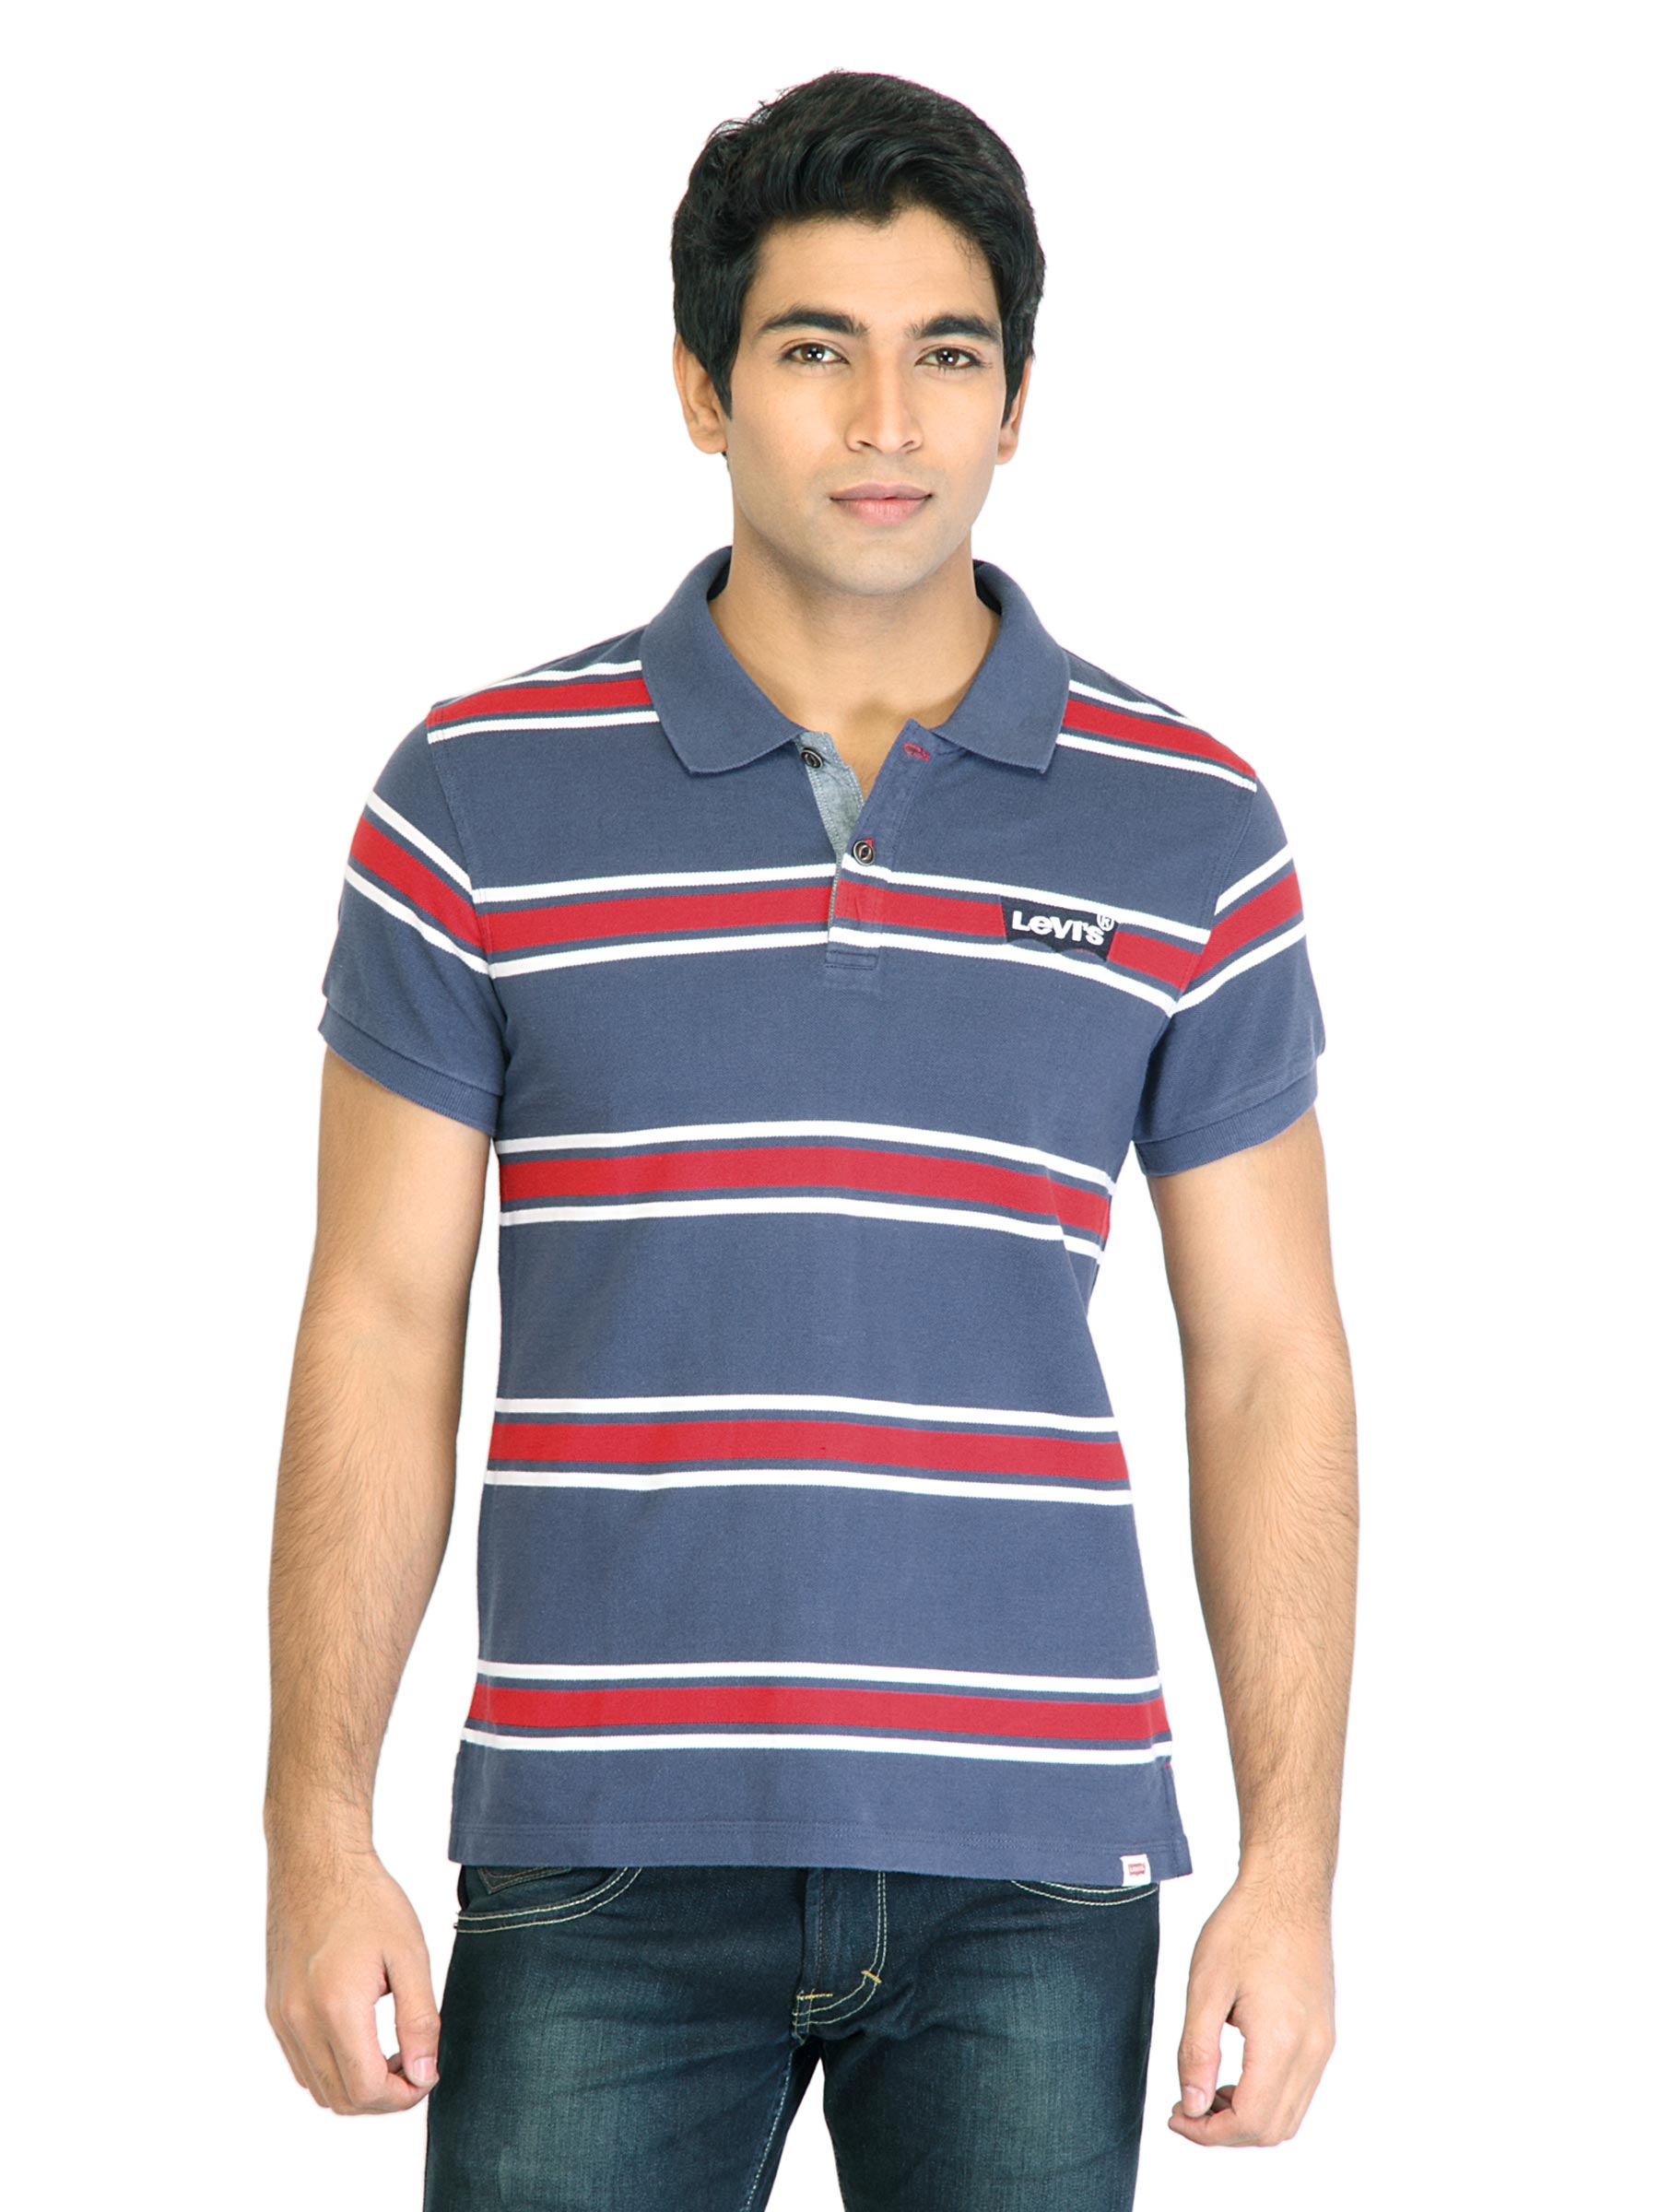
Levi's Men Stripes Navy Blue Tshirts
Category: Apparel / Topwear / Tshirts
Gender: Men
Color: Navy Blue
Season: Fall 2011
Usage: Casual